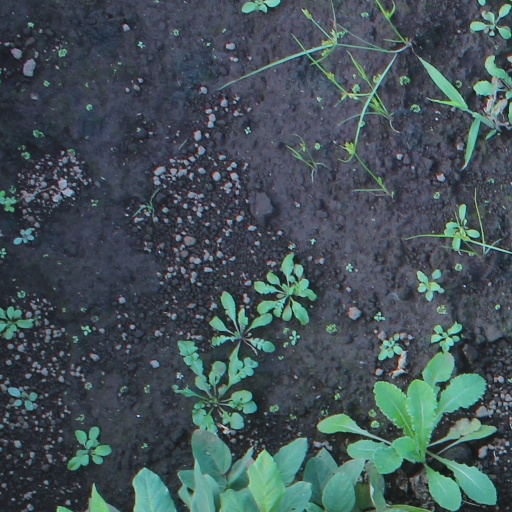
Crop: soybean